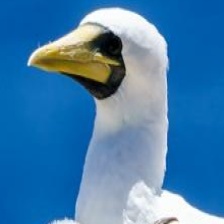
Species: MASKED BOOBY
Scientific name: SULA DACTYLATRA